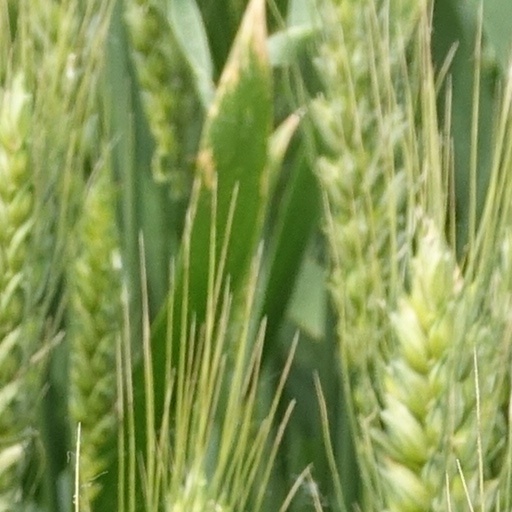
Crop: wheat